Colombian Conservative Party

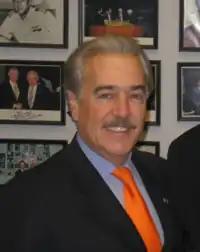
President Andrés Pastrana failed to give an end to the Colombian Armed Conflict through Peace Talks and later developed the Plan Colombia strategy with the government of the United States.

In 1953 a coup d'état against Gómez was led by the conservative General Gustavo Rojas Pinilla. Rojas was close to Mariano Ospina Pérez and his faction of the Conservative Party, as well as to some moderate liberals. Rojas began his government with the support of prominent politicians of both parties, yet he decided to make his own political party in 1955, the "Popular Action Movement". Rojas censored and closed important newspapers and began seeking re-election.